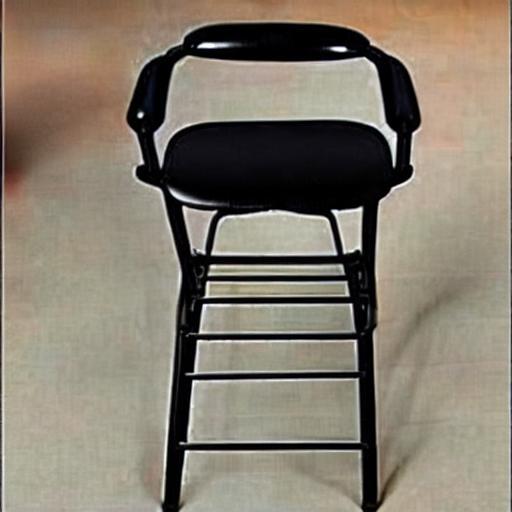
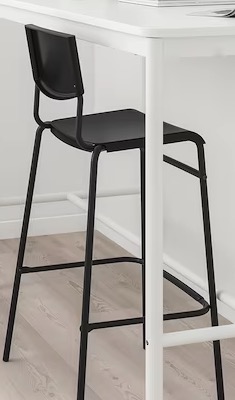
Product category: stool
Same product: no